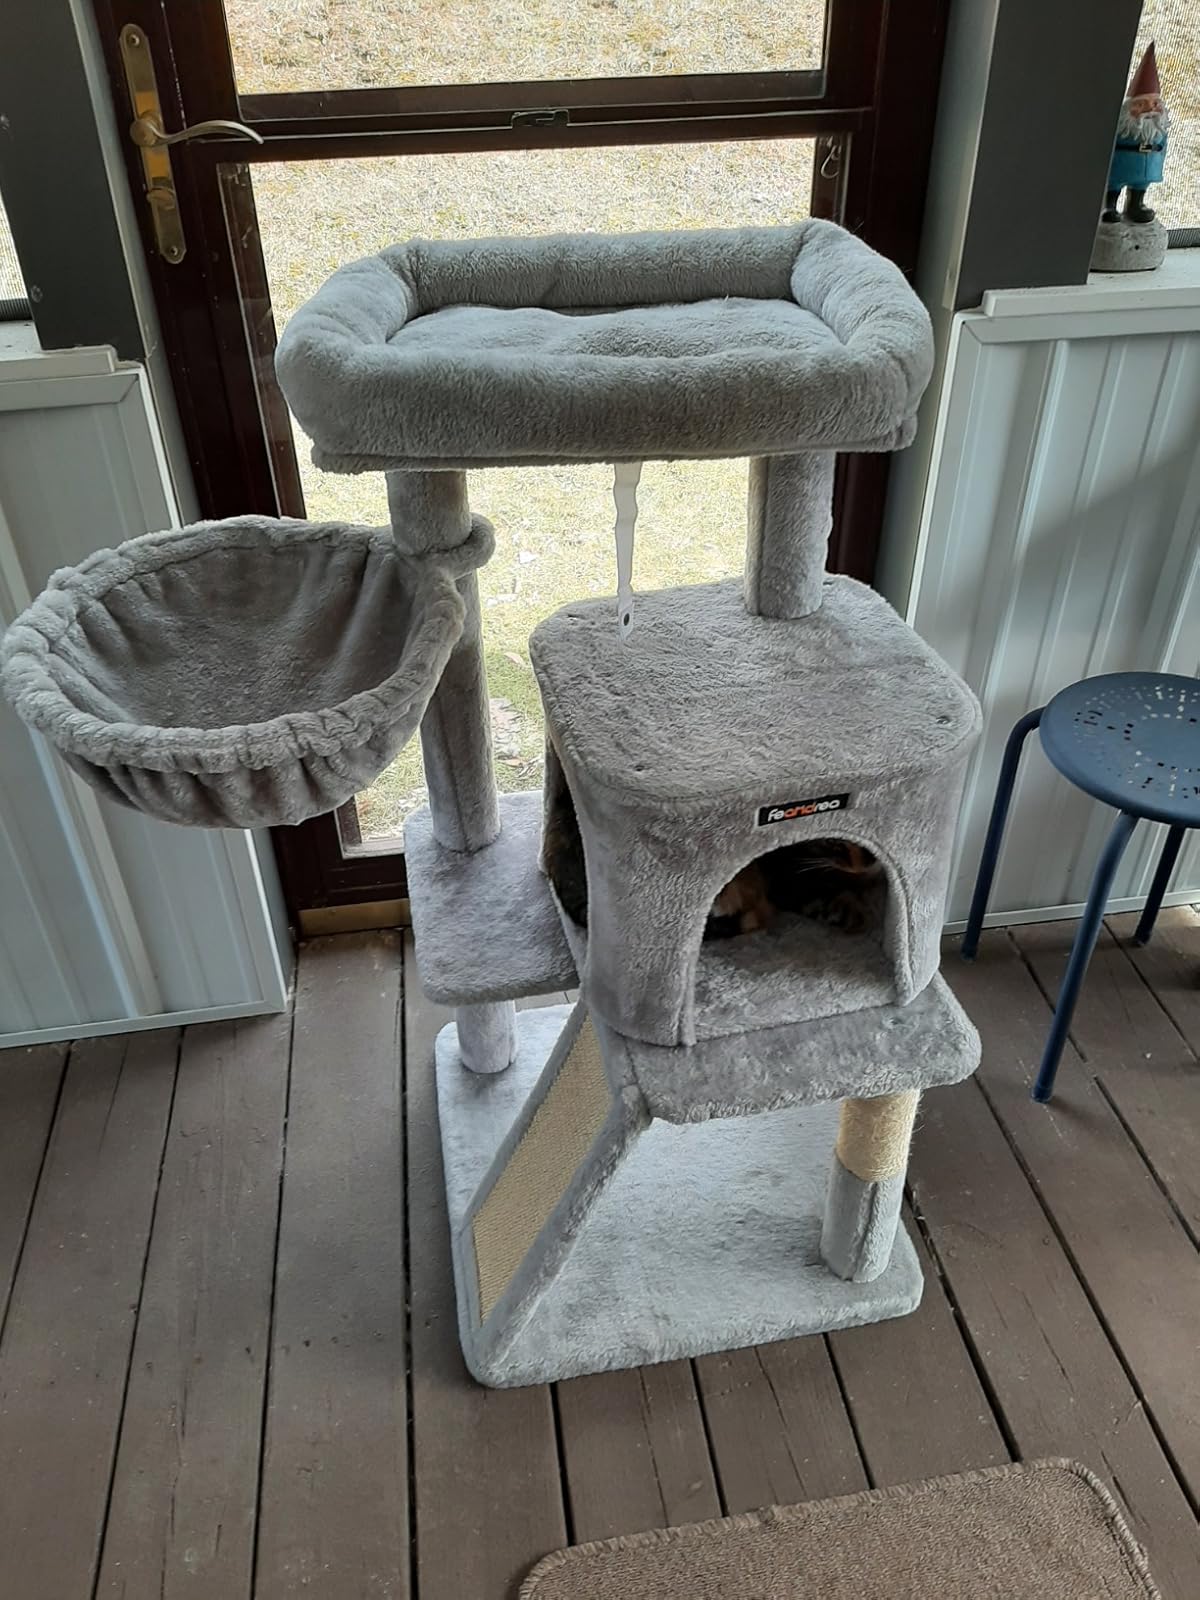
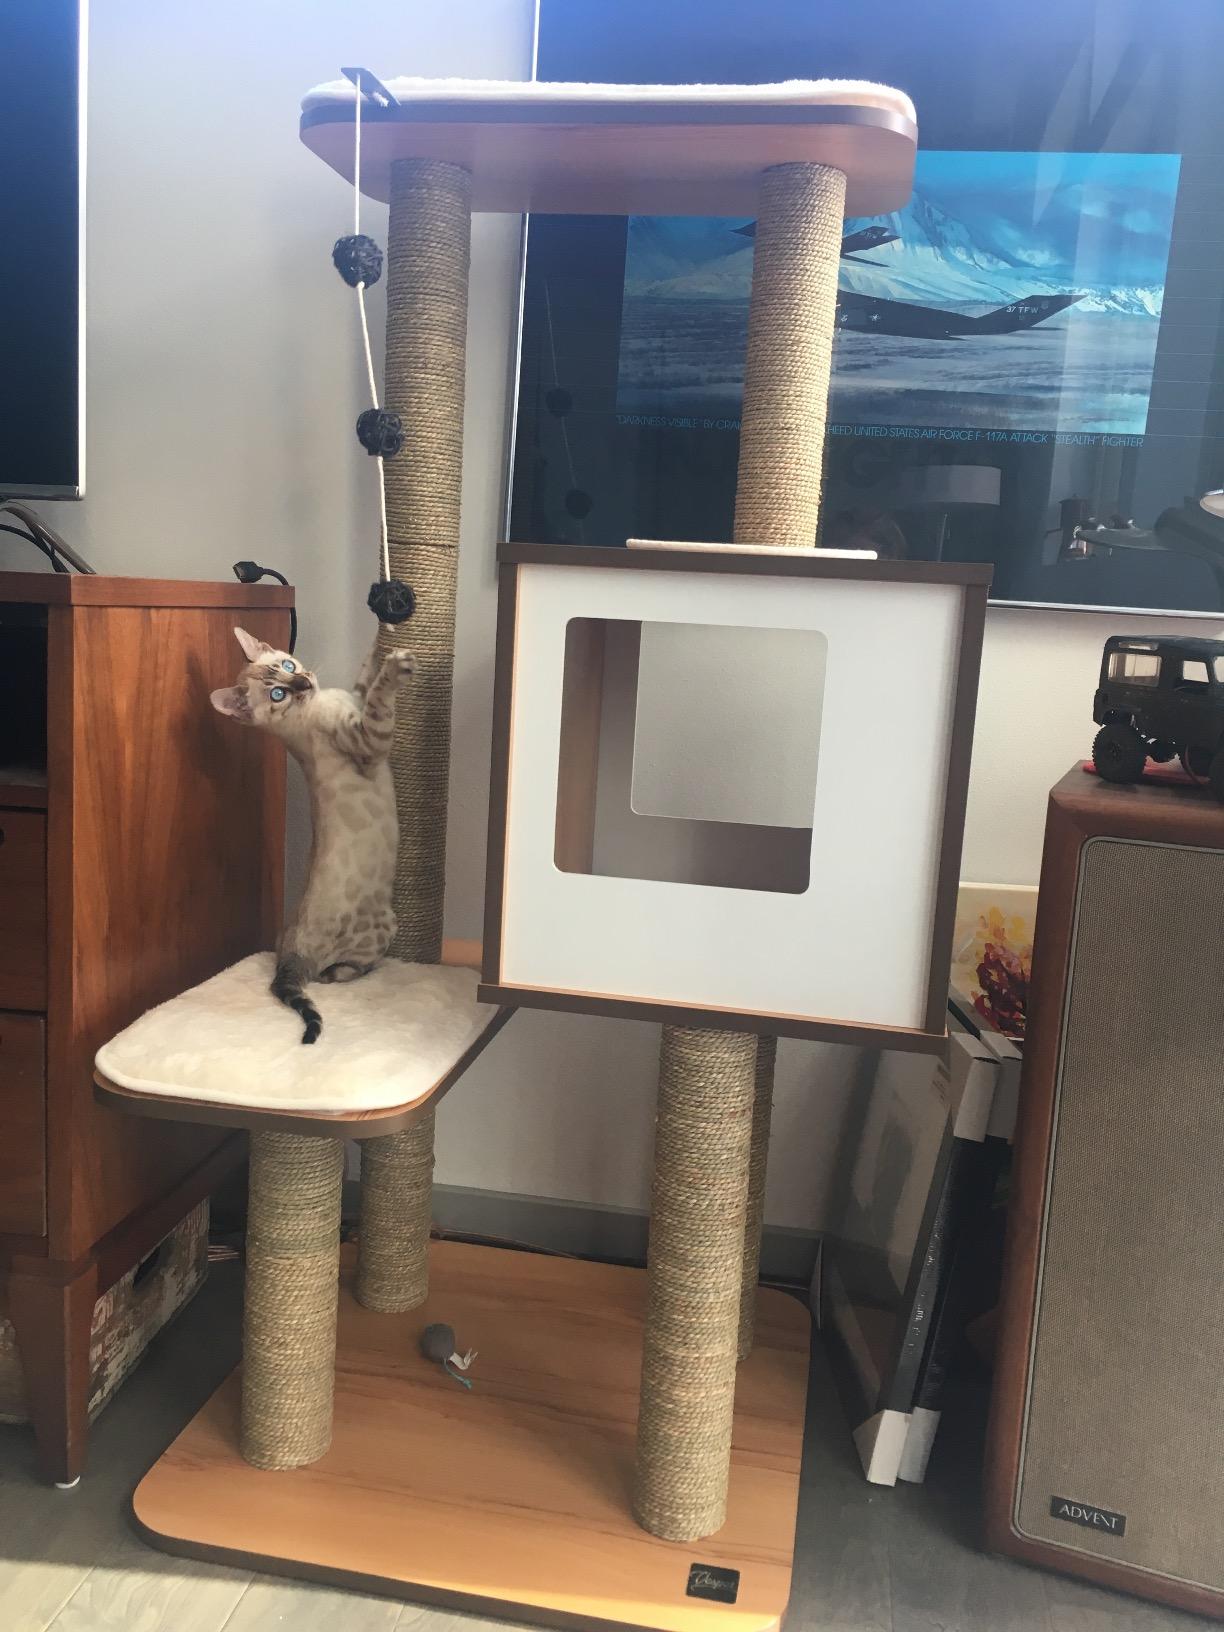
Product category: items_cat tree
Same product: no